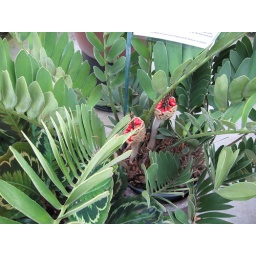
Really interesting plant in the Bromeliad House, the fruit is really something.